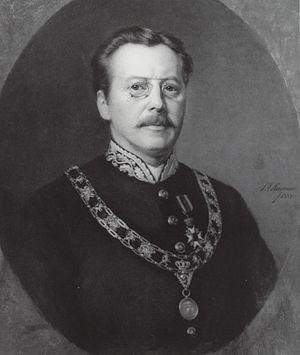
La liste des bourgmestres de Rotterdam a pour objectif de recenser l'ensemble des bourgmestres cette ville néerlandaise. Cette liste, non exhaustive, recouvre une période allant de 1622 jusqu'au début du XXIᵉ siècle.